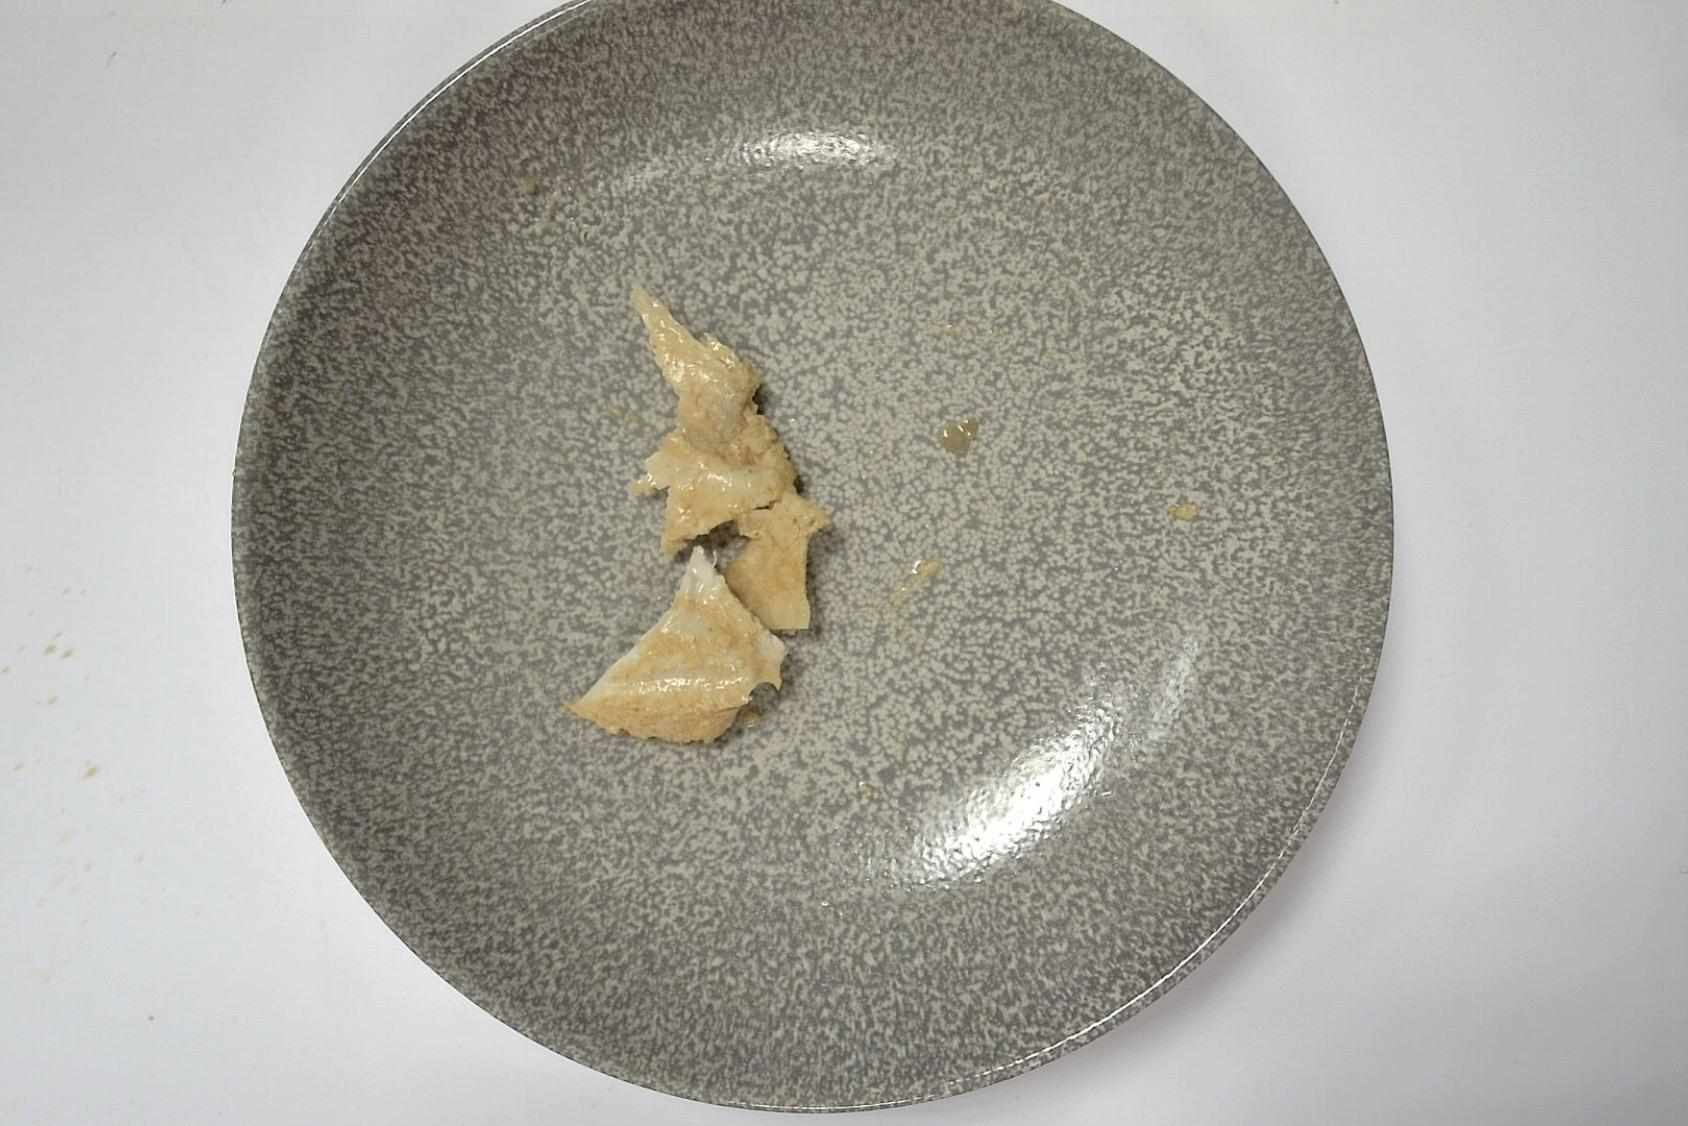
Dish: Hähnchenbrustfilet mit Reis, Paprikasauce und Beilagensalat
Portion size: Große Portion
Ingredients: rice, dressing-portion, iceberg-lettuce, coleslaw, paprika-or-bell-pepper, cream, brown-sauce, chicken
Weight as served: 421 g
Energy as served: 368,55 kcal (1.549,98 kJ)
Fat: 9,687 g (saturated: 3,037 g)
Carbohydrates: 42,466 g (sugar: 12,588 g)
Protein: 25,83 g
Salt: 5,252 g
Weight after return: 395 g
Energy after return: 345,789 kcal